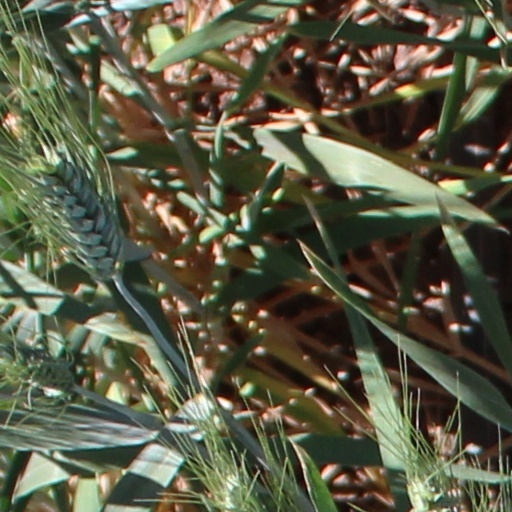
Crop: wheat